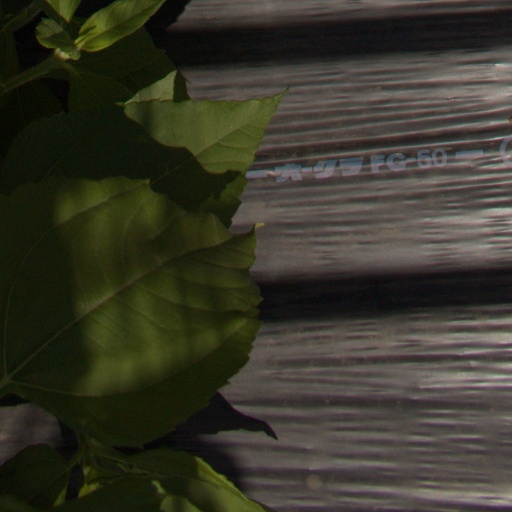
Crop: Jerusalem artichoke